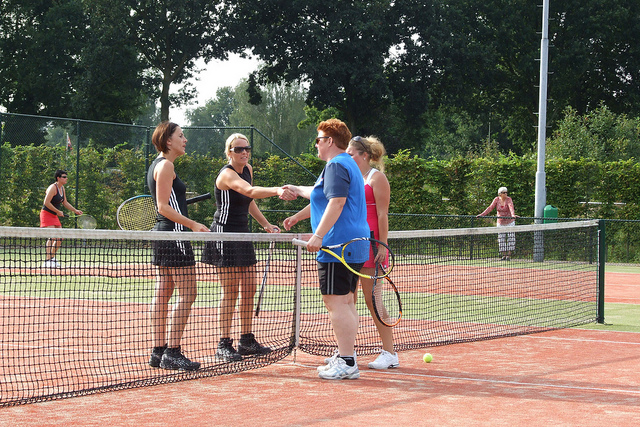
các vận động viên tennis đang giao hữu sau khi kết thúc trận đấu